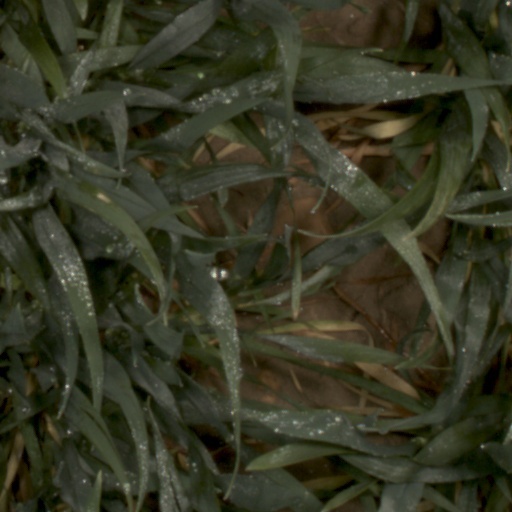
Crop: wheat